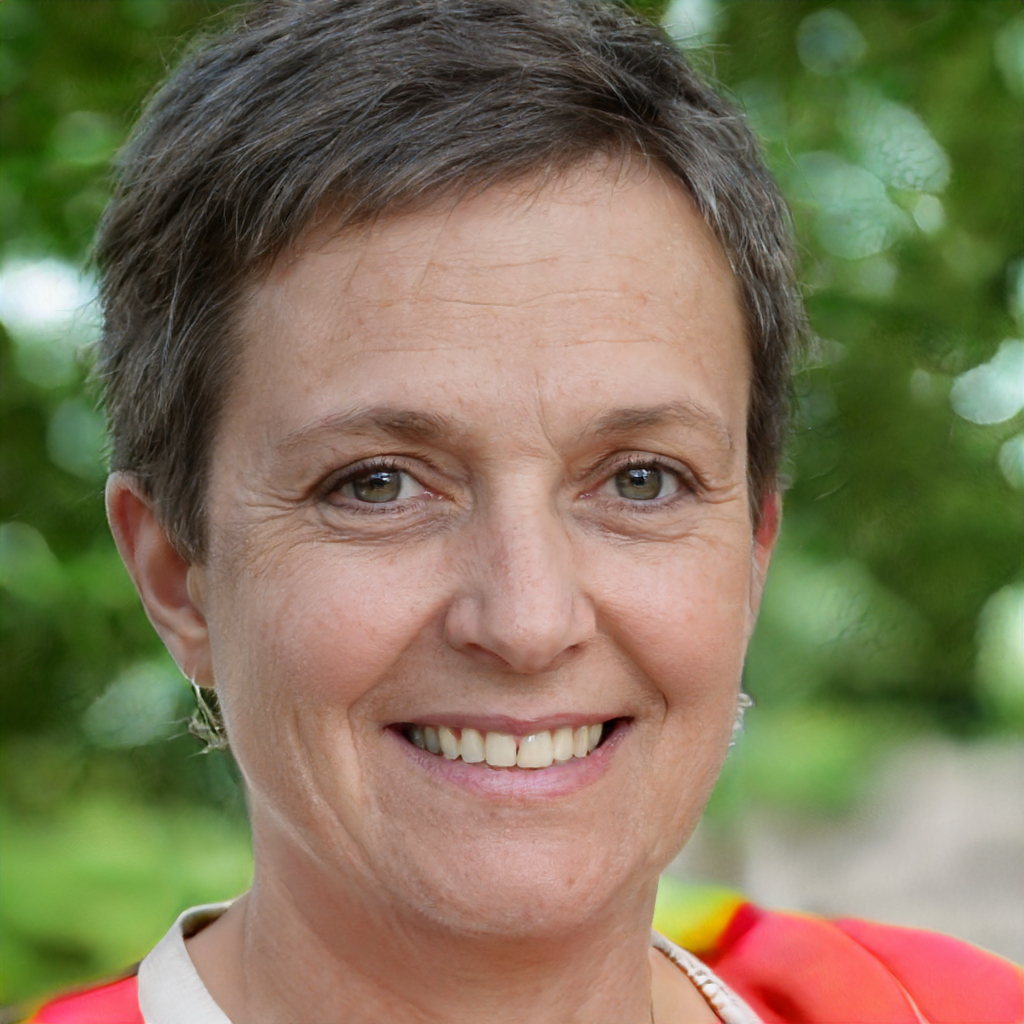
Gender: Female